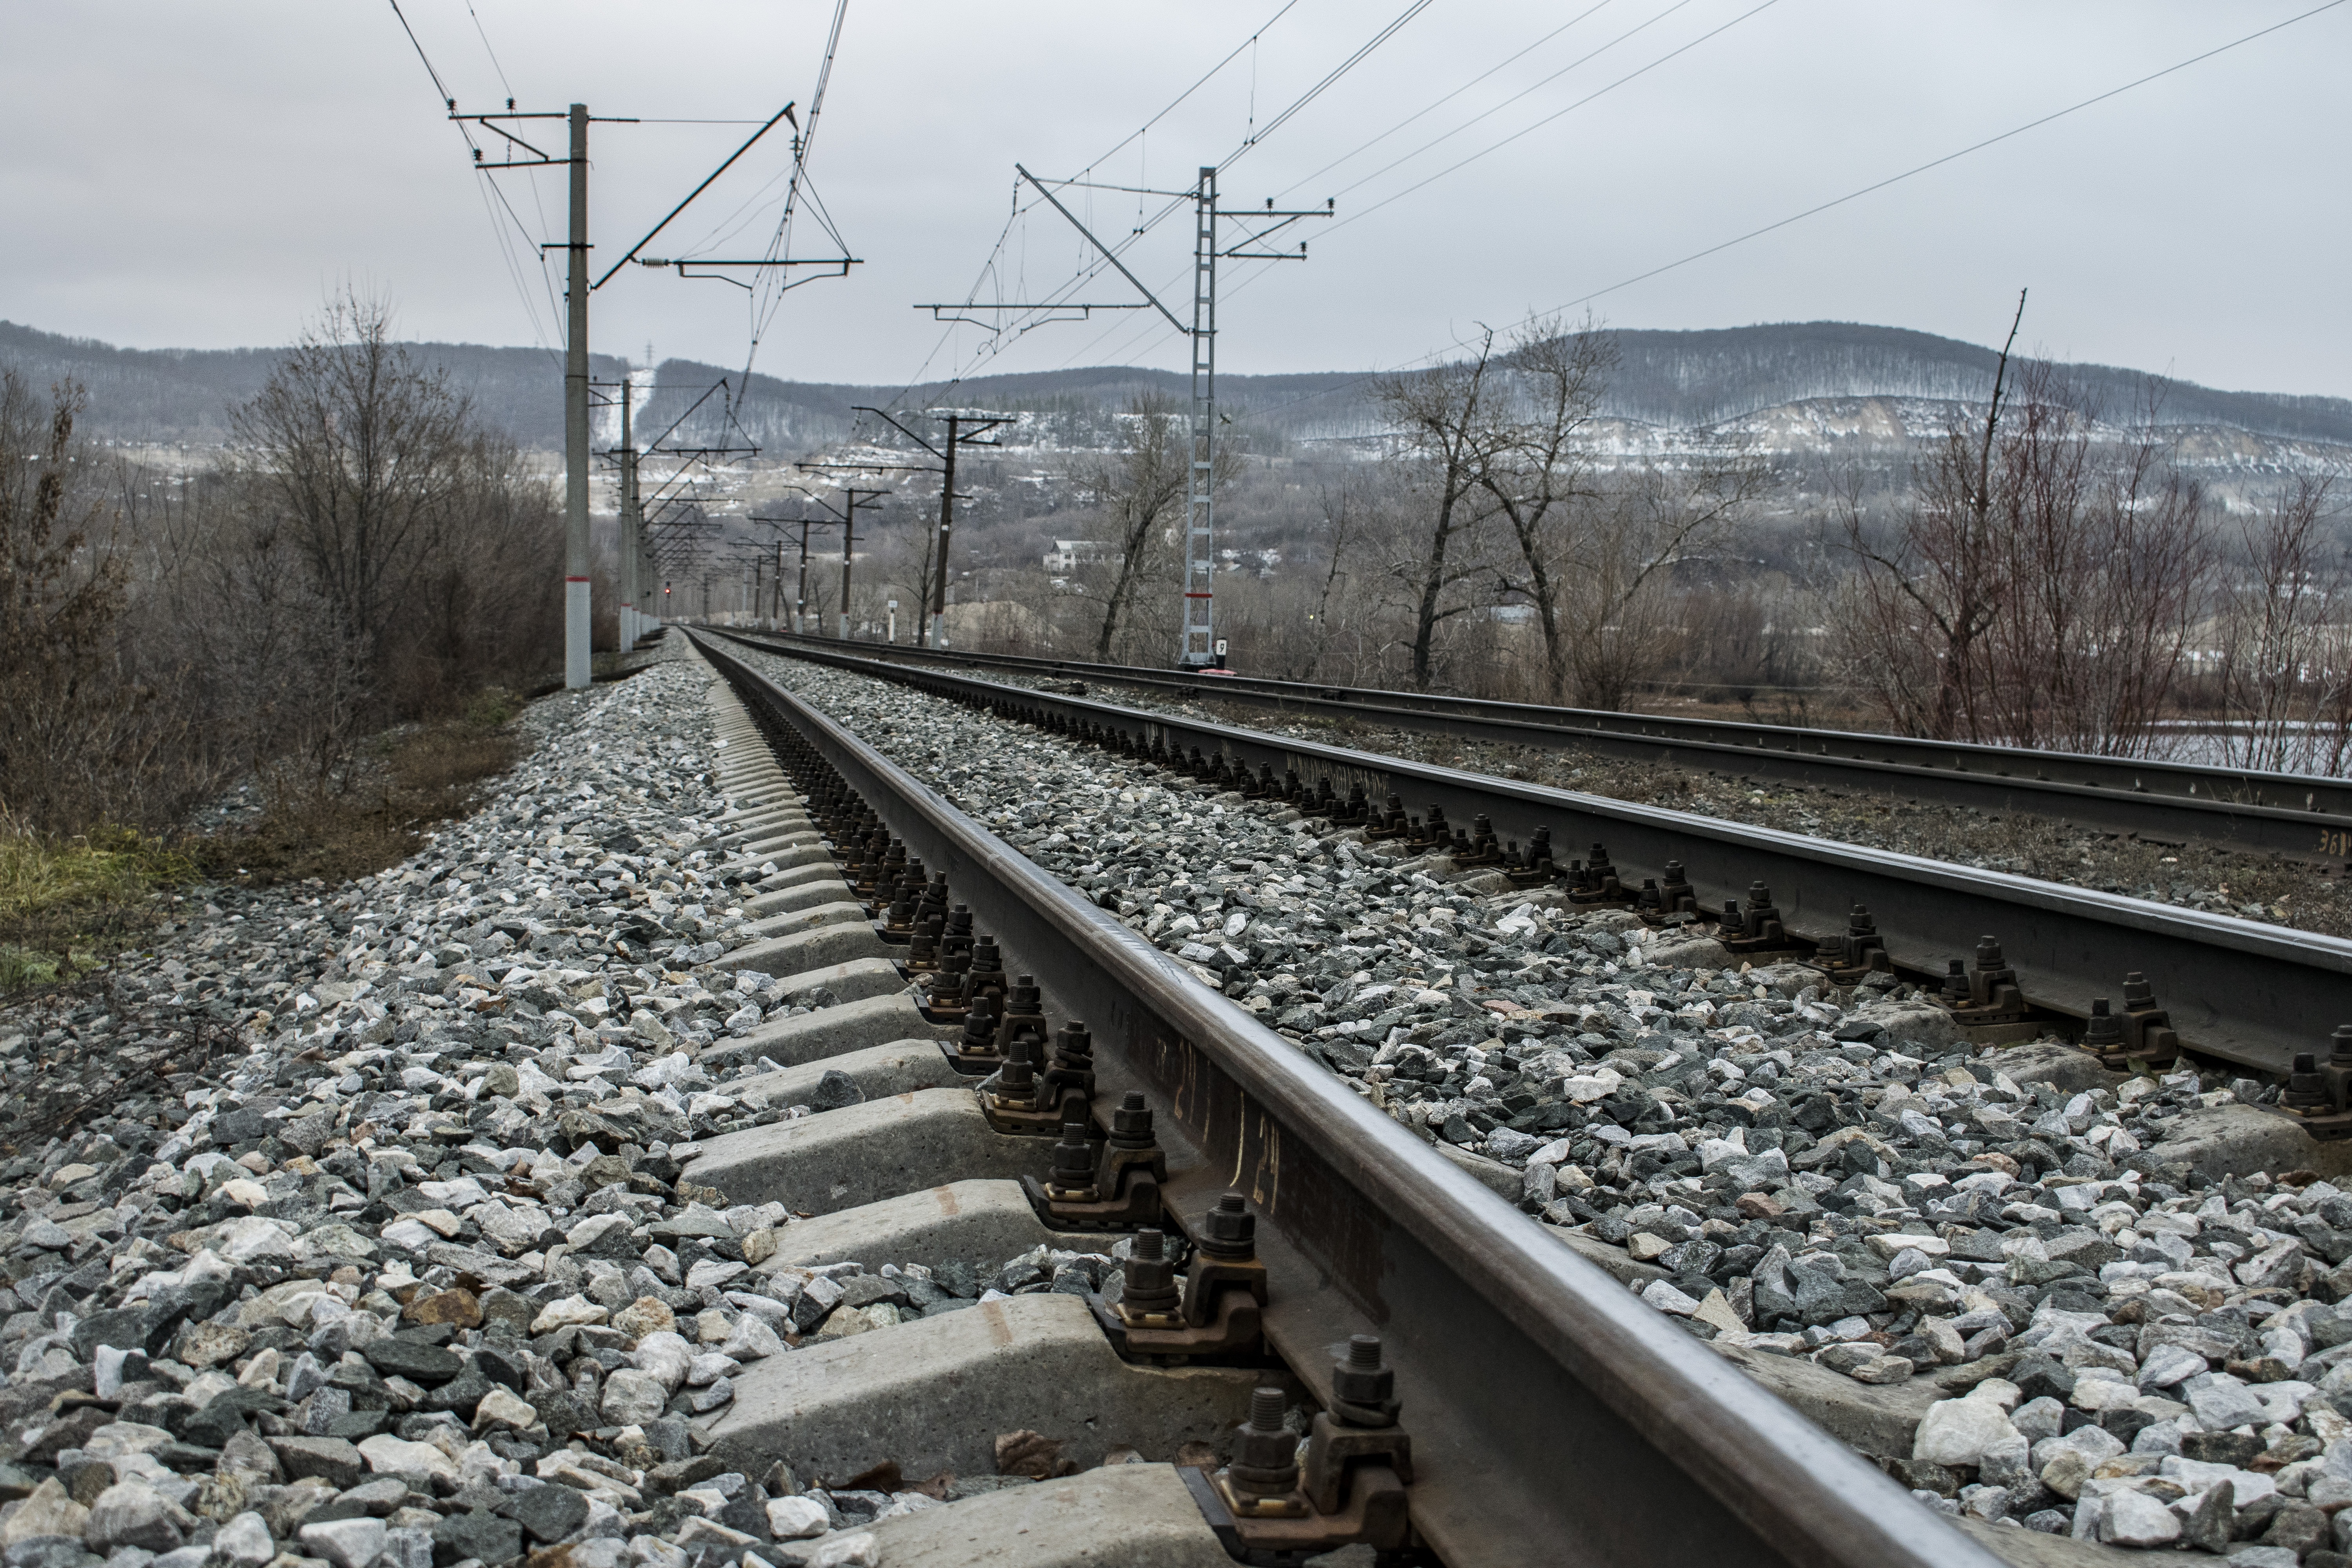
snow, winter, track, railway, train, transport, vehicle, journey, autumn, locomotive, rails, sleepers, rail transport, electric train, elektrichka, rolling stock